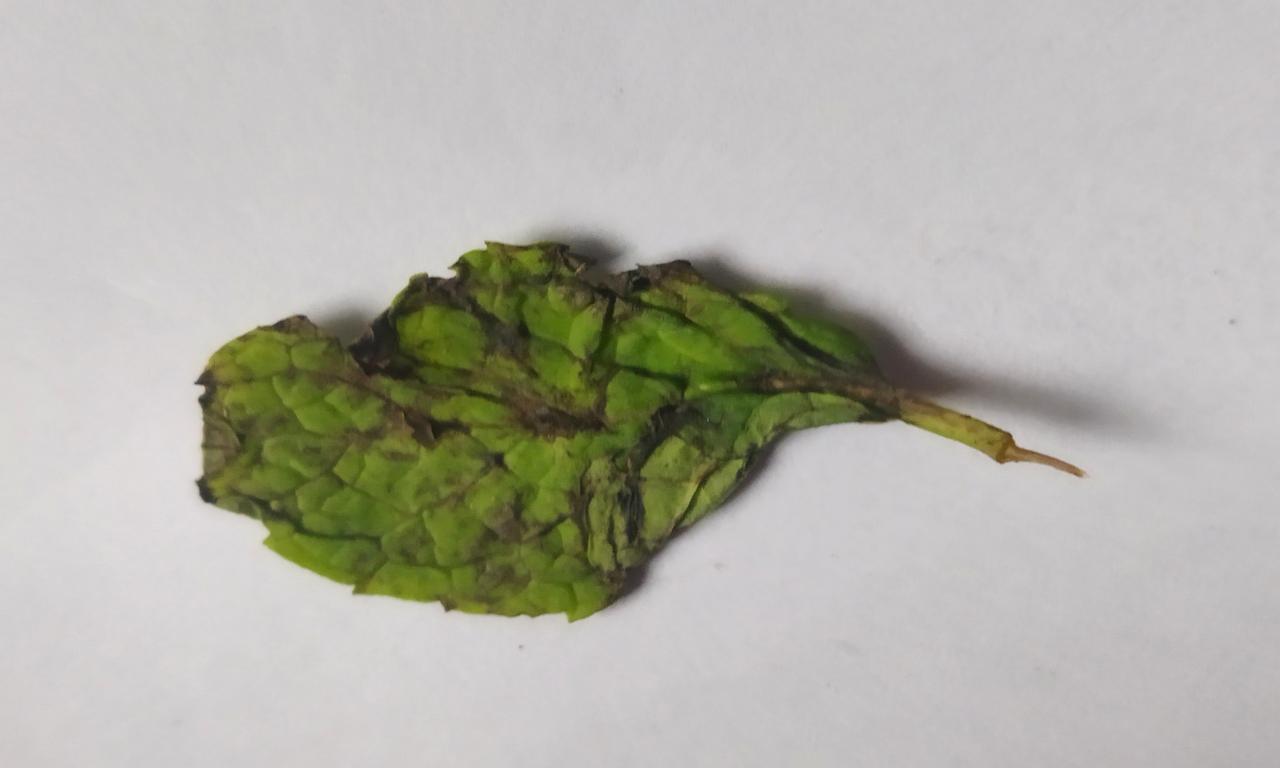
Label: Spoiled